Trevor McFedries

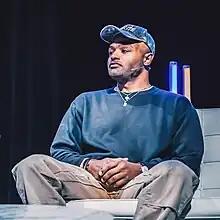
McFedries in September 2022

Trevor McFedries (born November 27, 1985), (formerly known as Yung Skeeter) is a musician who worked as a DJ, producer, and director for acts including Ke$ha, Azealia Banks, Katy Perry, Chris Brown, Steve Aoki, and others. He toured alongside Katy Perry on her 2011 California Dreams Tour. McFedries has also performed at music festivals Lollapalooza and Coachella, served as an entrepreneur-in-residence at Bad Robot, and was an early employee at Spotify. He is the co-founder and CEO of technology startup Brud and the creator of virtual pop star Lil Miquela.